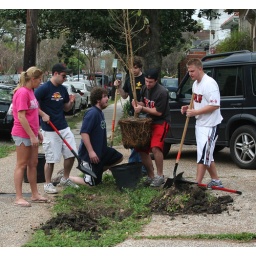
A tree goes in the ground